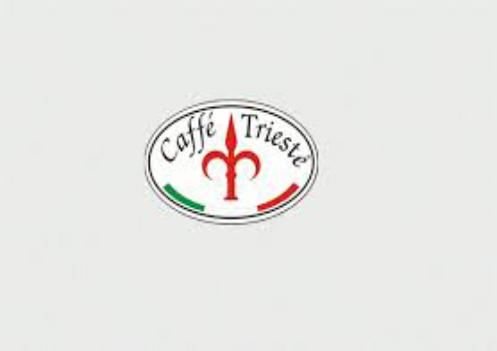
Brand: Caffe Trieste
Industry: Food